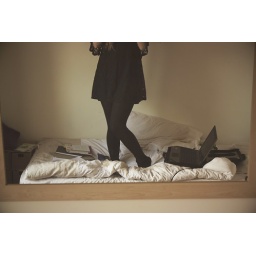
that girl in her black dress